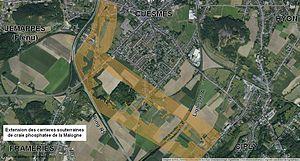
Extension des carrières souterraines de craie phosphatée de la Malogne (D. Pacyna)
Les carrières souterraines de la Malogne sont constituées d'un ensemble d'exploitations contiguës et parfois en communication, dont les principales étaient celles de la S.A. des Phosphates de la Malogne, d'Emile Rolland et de Joseph Mortiau. L'extraction souterraine y a duré de 1877 à 1921/25, avec une faible reprise en 1934.